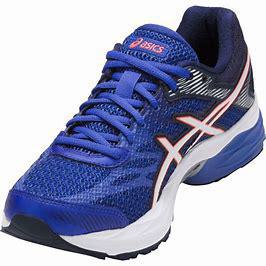
Brand: Asics
Model: Gel Flux 4